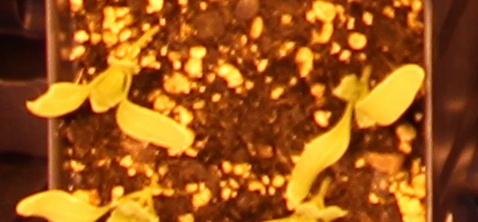
Label: Sugar beet